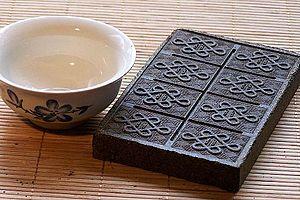
L'histoire du thé commence par les mythes chinois et indiens sur l'origine du thé et de sa consommation par les humains. Elle continue avec le commerce auprès des Européens, puis s'étend aux colonies anglaises, se répandant au monde entier.
Le thé est une boisson aromatique préparée en infusant des feuilles séchées de théier, un arbuste à feuilles persistantes originaire des piémonts orientaux de l'Himalaya.